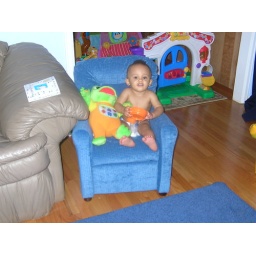
Sitting in his big boy chair Uncle Andrew and NIck got him for his birthday.